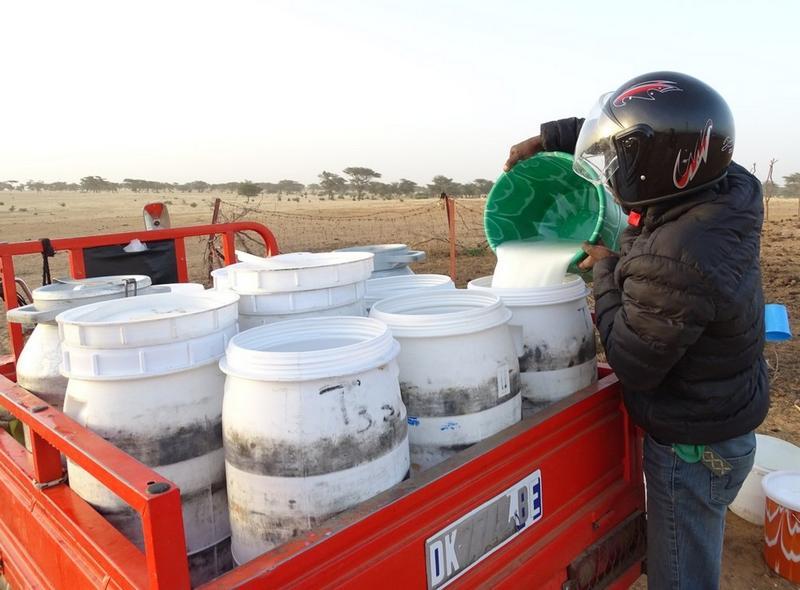
Mtu huyu anaonekana kumwaga maziwa kwenye vifaa vyao vya kusafirishwa ili kupelekwa kwa mahala pao pa kuuza. Mtu huyu ambaye amevaa kofia ya pikipiki nyeusi vilevile akavaa [cs]jaketi [cs] nyeusi, anatumia [cs] tuktuk [cs] ya rangi nyekundu.